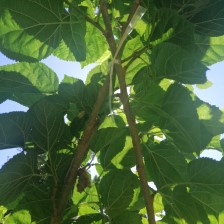
Variety: BlackAustralia